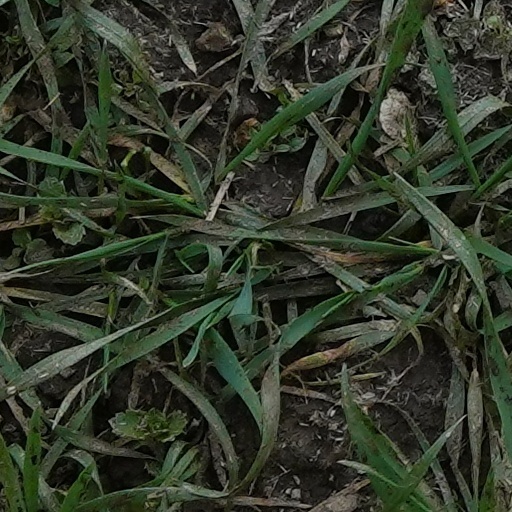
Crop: wheat